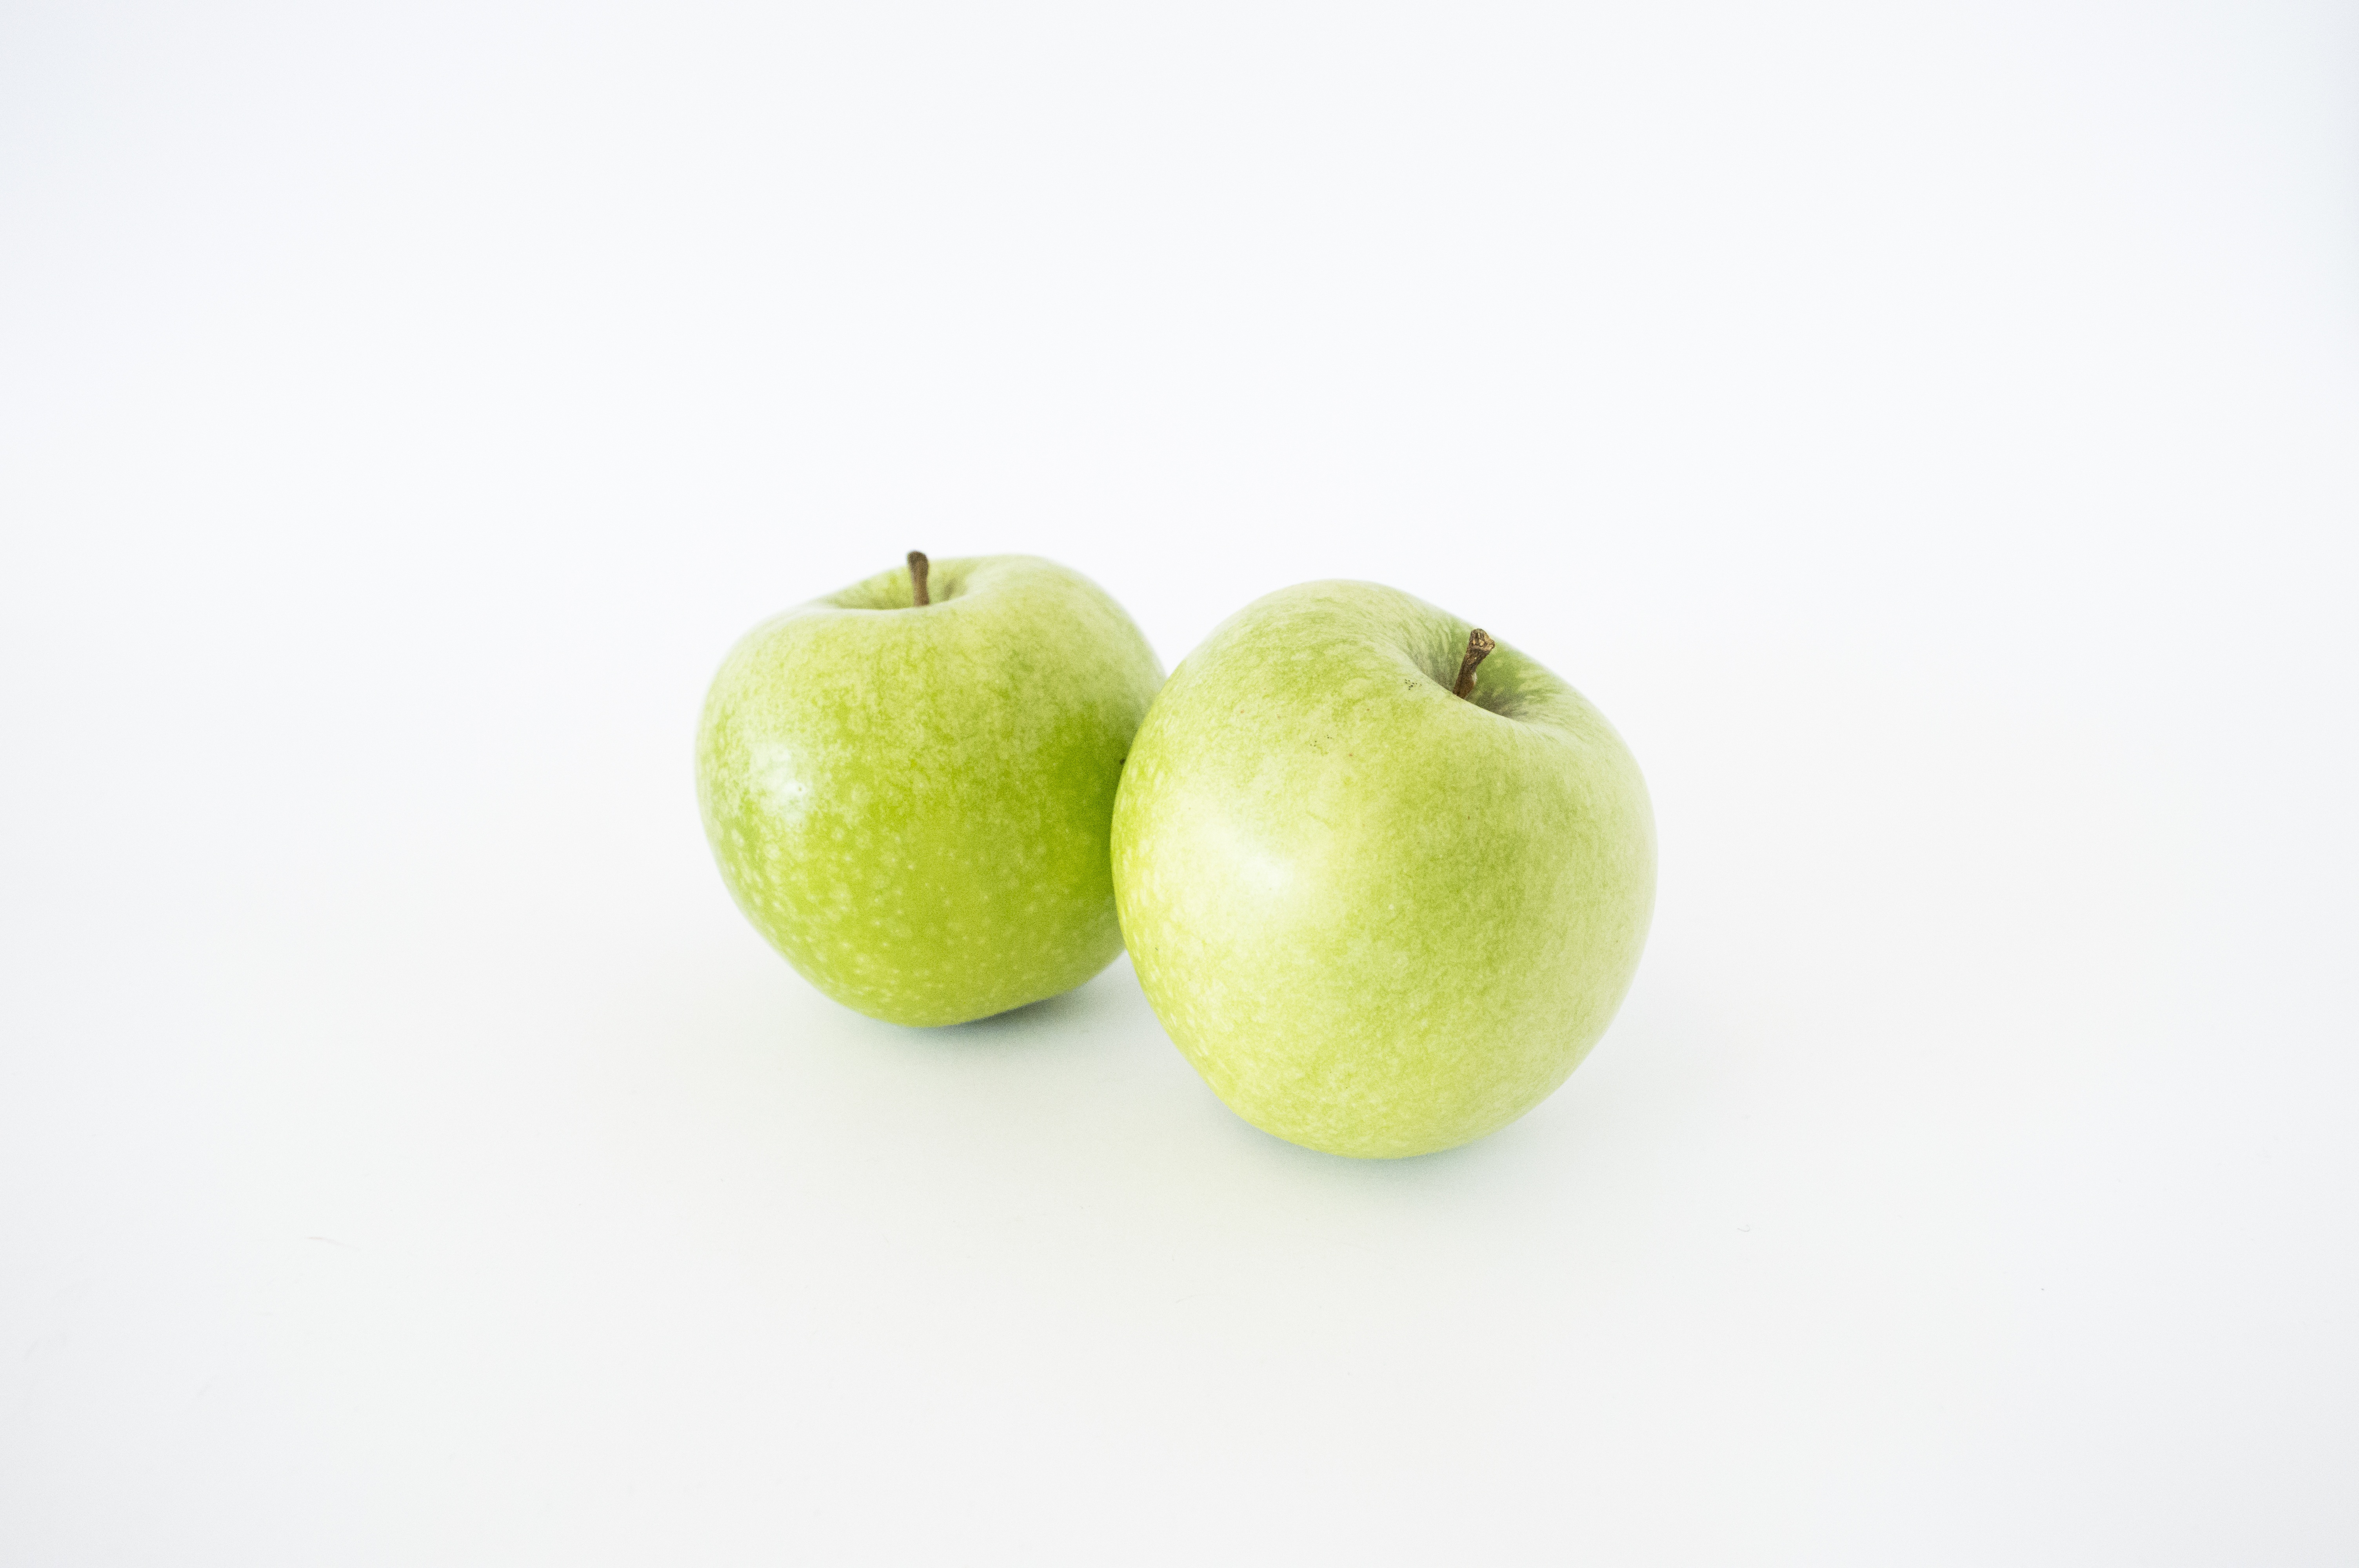
apple, nature, plant, white, fruit, sweet, isolated, food, green, produce, color, natural, fresh, pear, juicy, healthy, dessert, eat, delicious, health, freshness, juice, vitamin, eating, nutrition, bright, vegetarian, apples, liqueur, diet, organic, citrus, dieting, flowering plant, rose family, granny smith, land plant, manzana verde